Félix Fénéon

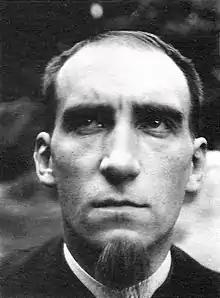
Félix Fénéon, c. 1900

Félix Fénéon (22 June 1861 – 29 February 1944) was a French art critic, gallery director, writer and anarchist during the late 19th century and early 20th century. He coined the term "Neo-Impressionism" in 1886 to identify a group of artists led by Georges Seurat, and ardently promoted them.